A Token for Children

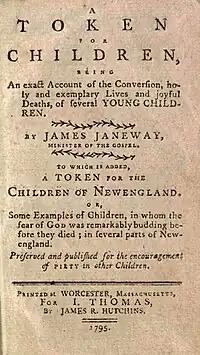
1975 copy of A Token for Children

A Token for Children, or A Token for Children: Being an Exact Account of the Conversion, Holy and Exemplary Lives, and Joyful Deaths of Several Young Children, is a short story collection detailing the conversions, lives, and deaths of various children. It was written by the Puritan minister and author James Janeway. Originally published in 1671, it is considered a classic in children's literature and one of the earliest known examples of an English book written directly for children.